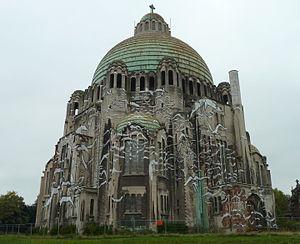
Église du Sacré-Cœur et Notre-Dame-de-Lourdes en 2015, après avoir été désacralisée en 2010
L'église du Sacré-Cœur et Notre-Dame de Lourdes est située sur les hauteurs de Liège dans le quartier de Cointe. Elle fait partie du Mémorial Interallié.